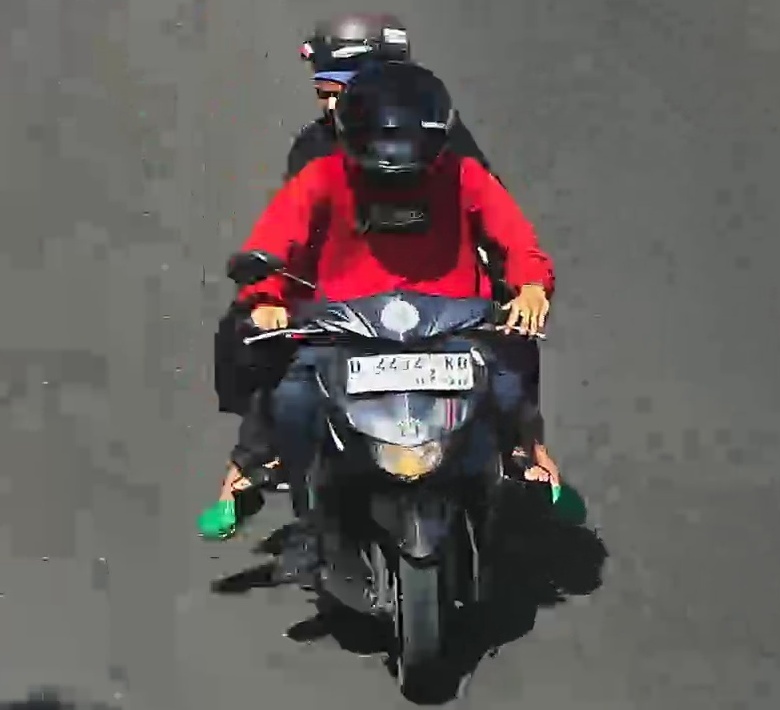
person-with-helmet: 2
person-without-helmet: 0